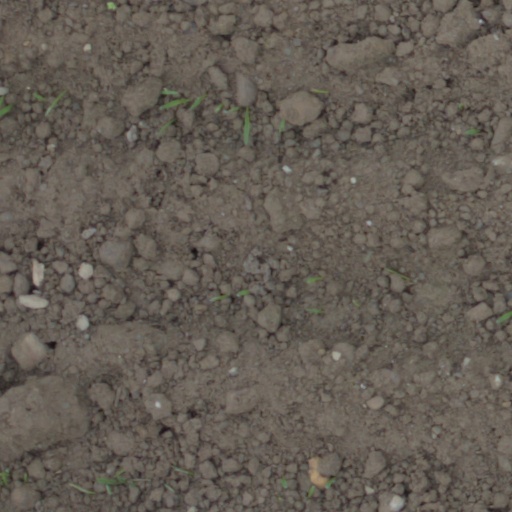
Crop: wheat